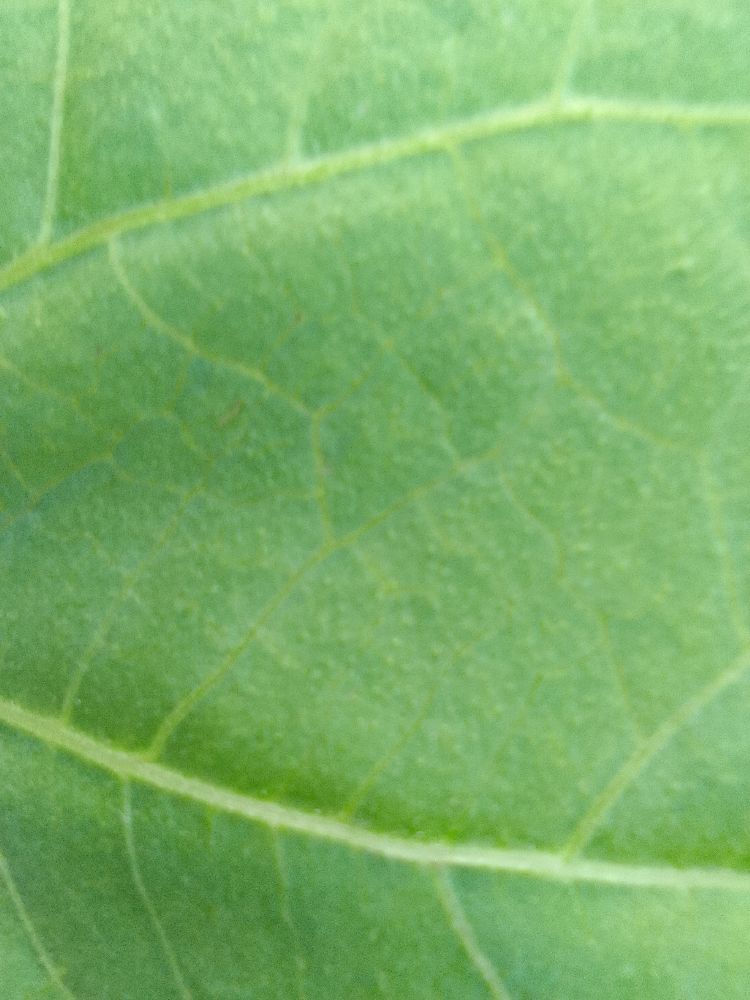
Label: healthy